National Association for the Education of Young Children

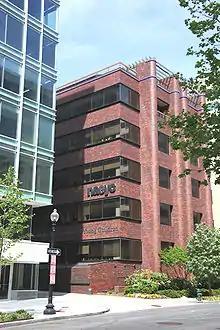
The NAEYC building at 1313 L Street NW in Washington, D.C.

In the 1920s, concern over the varying quality of emerging nursery school programs in the United States inspired Patty Smith Hill to gather prominent figures in the field to decide how to best ensure the existence of high-quality programs. Meeting in Washington, DC, the group negotiated the issue of a manual, called "Minimum Essentials for Nursery Education," that set out standards and methods of acceptable nursery schools. Three years later, the group cemented the existence of a professional association of nursery school experts named the National Association for Nursery Education (NANE). NANE changed its name to NAEYC in 1964.